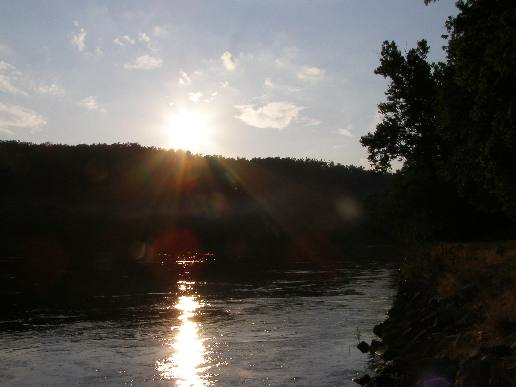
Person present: No